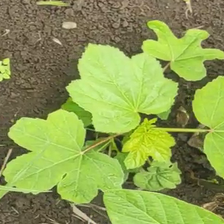
Weed species: Little_Mallow(Malva parviflora)